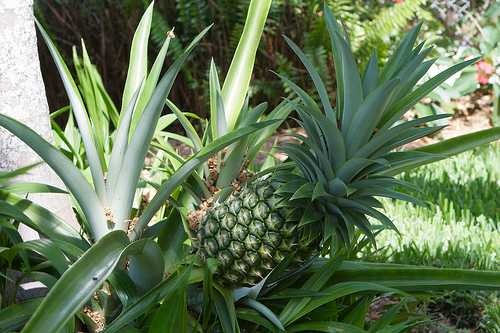
Label: Pineapple